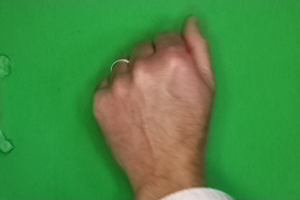
Label: rock